Theatre of the Grotesque

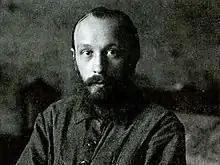
Mikhail Bakhtin, 1920s

Mikhail Bakhtin was a prevalent Russian philosopher, literary critic, semiotician, and academic who developed the concept of Theatre of the Grotesque academically and philosophically. Bakhtin's work on carnivalesque and grotesque realism encouraged detachment from the conventional through an emphasis on the Grotesque bodily experience. These theories were communicated through his 1965 book 'Rabelais and His World' and have become one of the key theoretical explanations of Theatre of the Grotesque. Despite Bakhtin not contributing directly to Theatre of the Grotesque, his philosophical and academic works on the concept have helped to define and give recognition to the style.